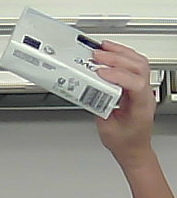
Product: dove_soap